Mercer County, New Jersey

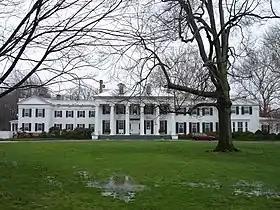
Drumthwacket, the official residence of the Governor of New Jersey, is located in Princeton and is listed on both the U.S. National Register of Historic Places and the New Jersey Register of Historic Places.

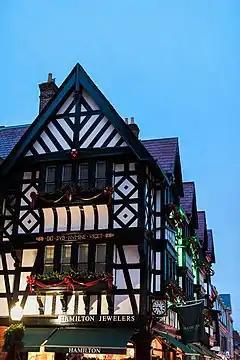
Nassau Street in Princeton

Mercer County has a county executive form of government, in which the Mercer County Executive performs executive functions, administering the operation of the county, and a Board of County Commissioners acts in a legislative capacity. The county executive is directly elected to a four-year term of office. The seven-member Board of County Commissioners, previously known as the Board of Chosen Freeholders, is elected at-large to serve three-year staggered terms of office on a staggered basis, with either two or three seats up for election each year. The Board is led by a Commissioner Chair and vice-chair, selected from among its members at an annual reorganization meeting held in January. The Commissioner Board establishes policy and provides a check on the powers of the County Executive. The Board approves all county contracts and gives advice and consent to the County Executive's appointments of department heads, and appointments to boards and commissions. The Commissioner Board votes to approve the budget prepared by the Executive after review and modifications are made. In 2016, freeholders were paid $29,763 and the freeholder director was paid an annual salary of $31,763. That year, the county executive was paid $164,090 per year.